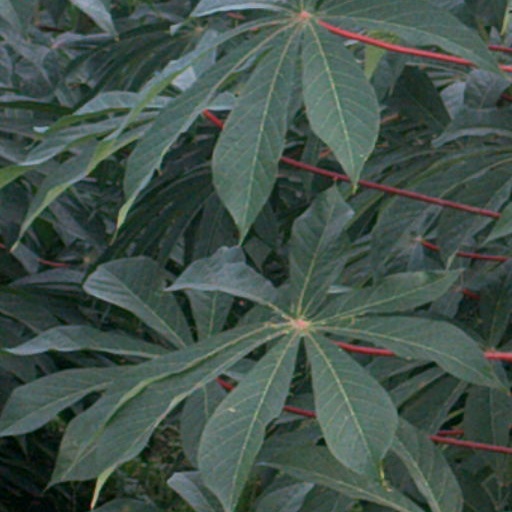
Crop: cassava